Caithness Broch Project

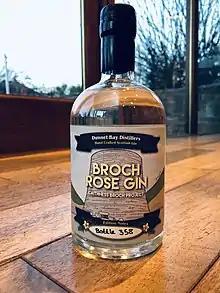
Broch Rose Gin by Dunnet Bay Distillers for Caithness Broch Project, inspired by prehistoric Scotland

More recently, work has been carried out at brochs at Achvarasdal, Thing’s Va, Keiss, and Ousdale, where new interpretive signage has been installed and access to sites has been significantly improved. Accompanying leaflets with more detailed information were produced. The project also worked with ‘Flows to the Future’ to create an information panel at Loch Rangag. Additionally, online maps of the region’s brochs and other archaeological attractions have been created and are freely available.